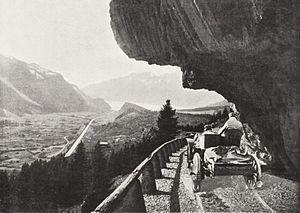
Gras sur de Dietrich dans l'Arlberg (Paris-Vienne 1902) - Le Sport universel illustré du 6 juillet 1902, p.427
Paris-Vienne est une course automobile organisée par l'Automobile Club de France, en collaboration avec l'Österreichischer Automobil-Club, entre les capitales Paris et Vienne, du 26 au 29 juin 1902. Elle est considérée comme étant le VIIᵉ Grand Prix automobile de l'ACF.